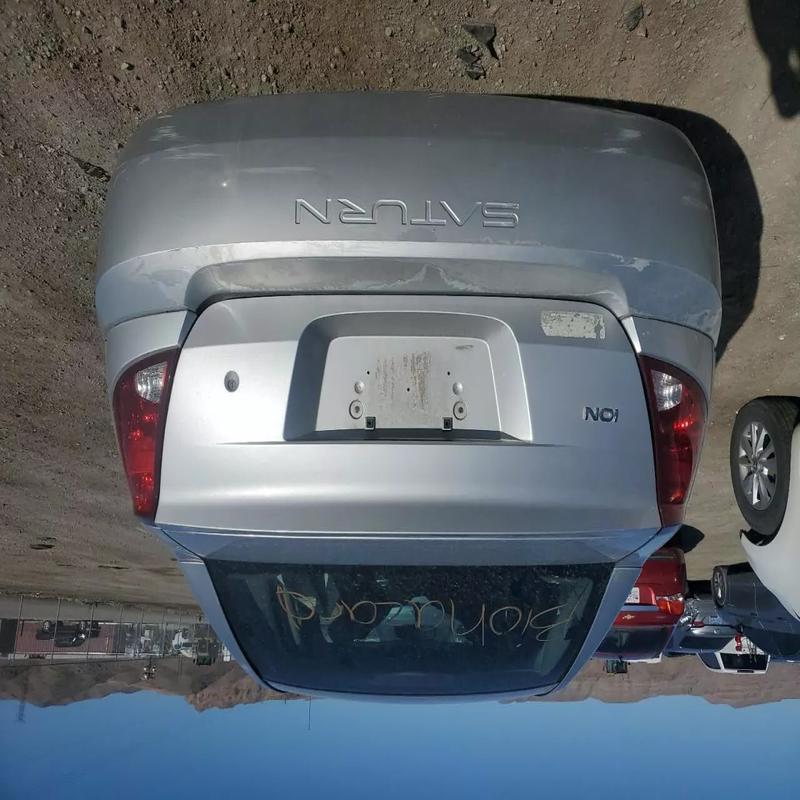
Aucun dommage détecté.
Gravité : aucun